In Pharaoh's Army

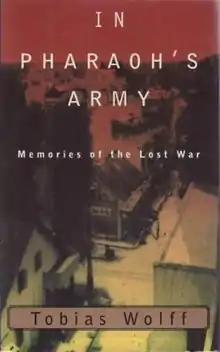
First edition cover

In Pharaoh's Army: Memories of the Lost War is the second memoir by American writer Tobias Wolff, published on October 4, 1994.